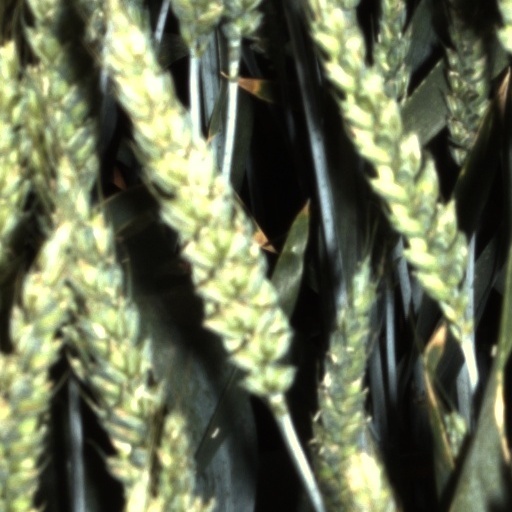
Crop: wheat